List of Torchwood characters

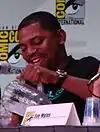
Mekhi Phifer plays CIA agent Rex Matheson

Rex Matheson, played by American actor Mekhi Phifer, is a field agent for the CIA whose investigation into Torchwood leads him to join the organization after he is betrayed by the CIA. Rex is immediately connected to the supernatural event which is preventing humans from dying; he survives a fatal wound to the heart in the first episode of "Miracle Day". Well-trained within the CIA, Rex finds himself frustrated by Jack and Gwen's "ad hoc" and sometimes unprofessional approach to field work, and also by Esther's lack of experience. He befriends and romances Vera Juarez, and is appalled at what happens to her. As the series progresses, Rex softens to his teammates, particularly Esther who he is unwilling to sacrifice at the expense of the world. After the Miracle ends, Rex is horrified to discover he seems to be Immortal in the same vein as Captain Jack.